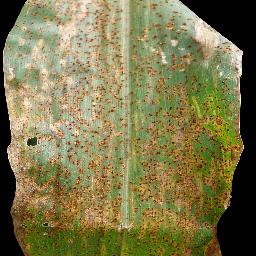
Label: Corn___Common_rust